Laser broom

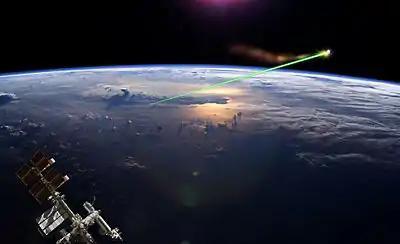
Artistic representation

A laser broom is a proposed ground-based laser beam-powered propulsion system that sweeps space debris out of the path of artificial satellites (such as the International Space Station) to prevent collateral damage to space equipment. It heats up one side of the debris to shift its orbit trajectory, altering the path to hit the atmosphere sooner. Space researchers have proposed that a laser broom may help mitigate Kessler syndrome, a runaway cascade of collision events between orbiting objects. Additionally, laser broom systems mounted on satellites or space station have also been proposed.